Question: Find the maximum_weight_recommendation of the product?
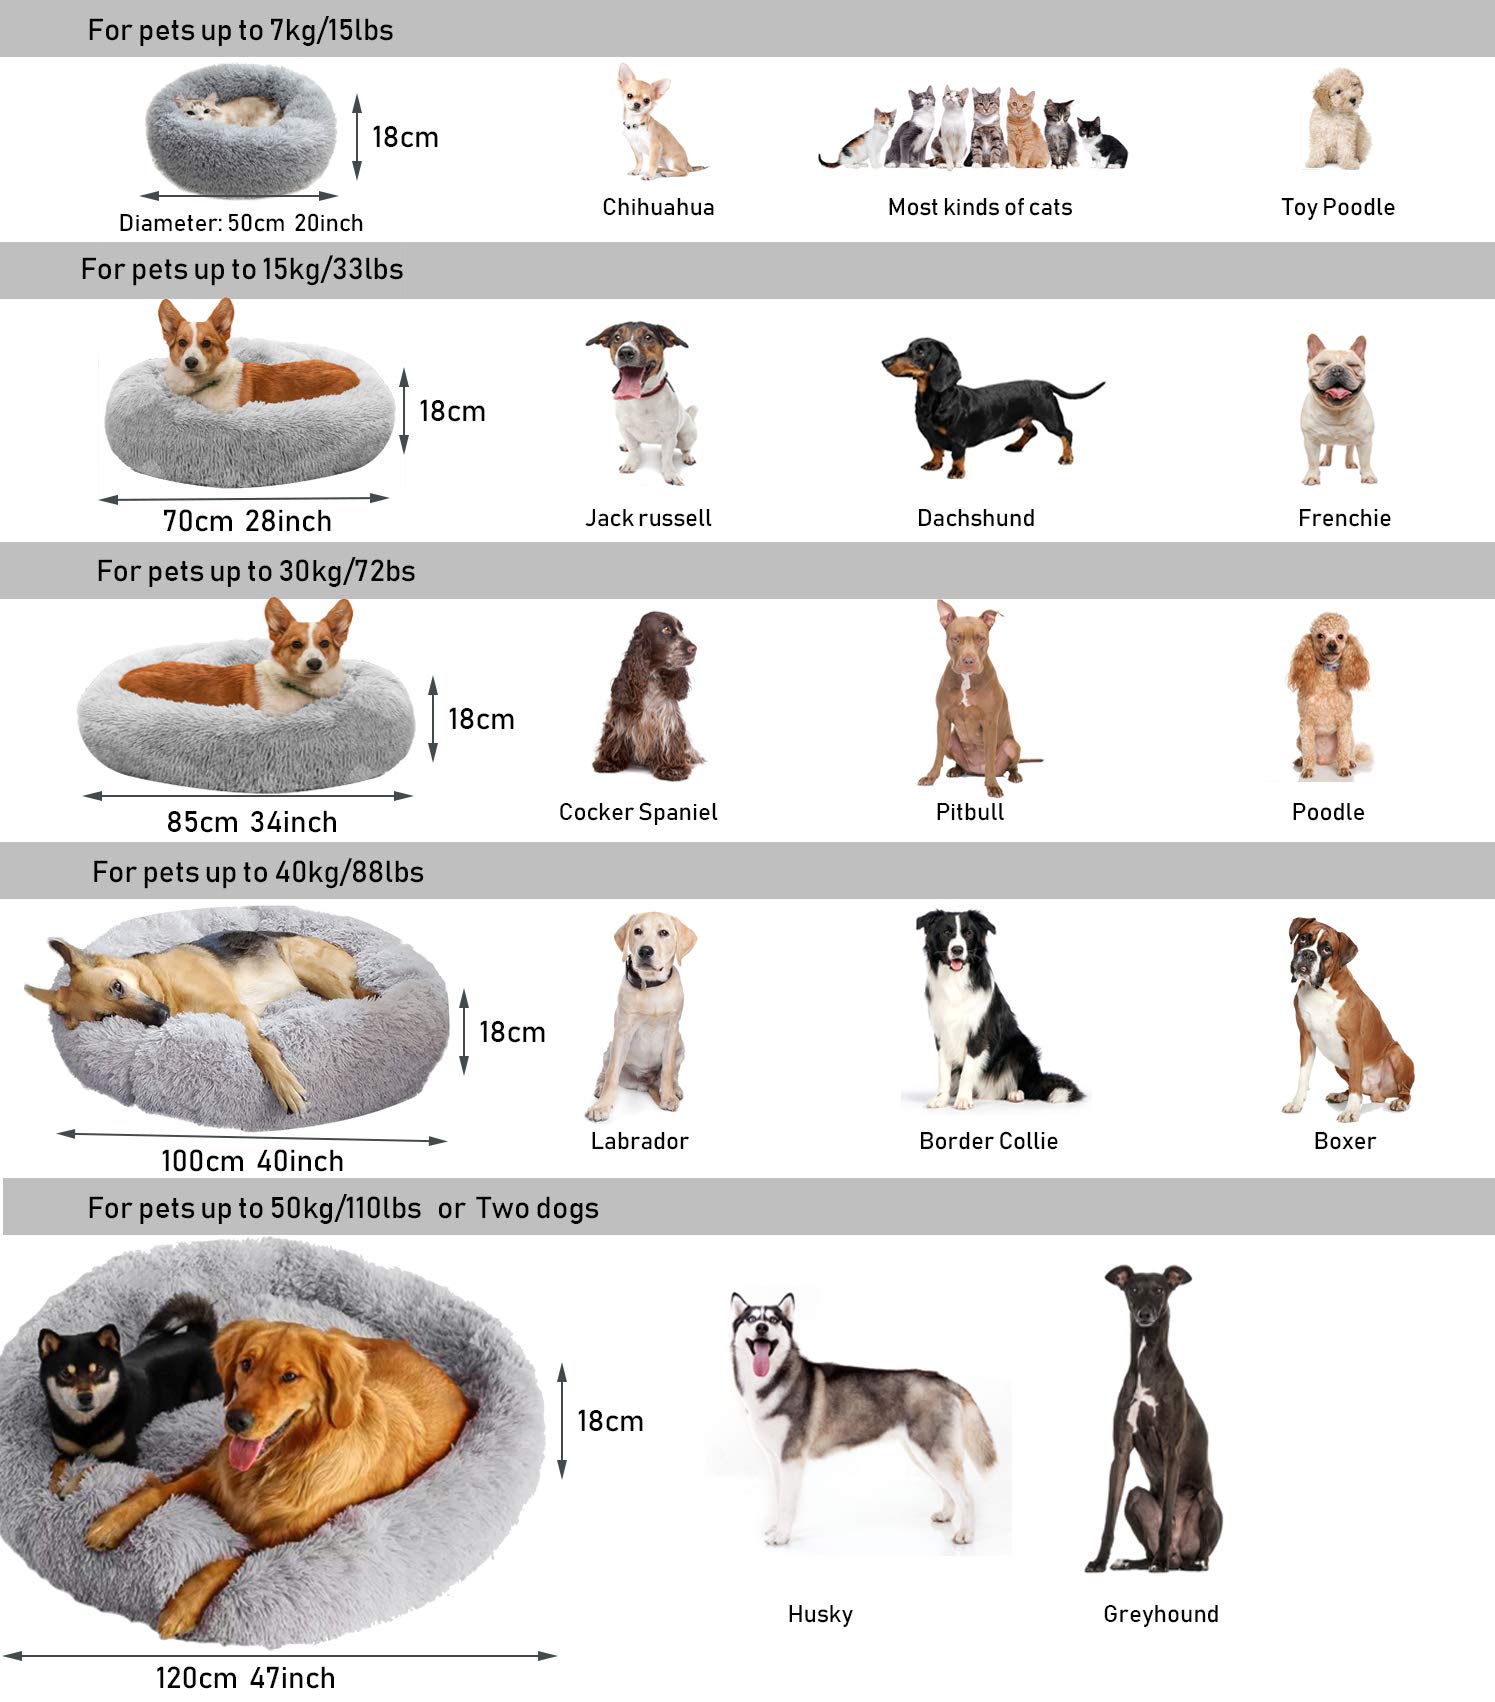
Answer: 15 pound